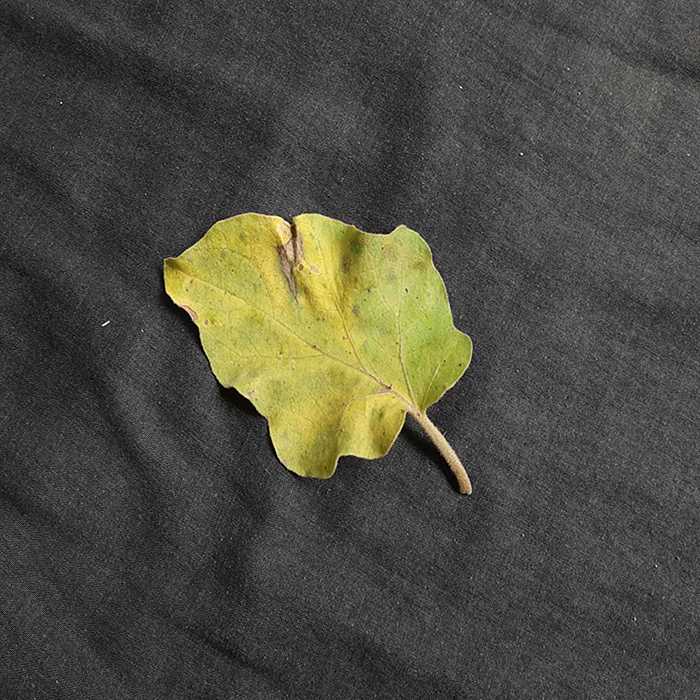
Plant: Eggplant
Label: Eggplant verticillium wilt